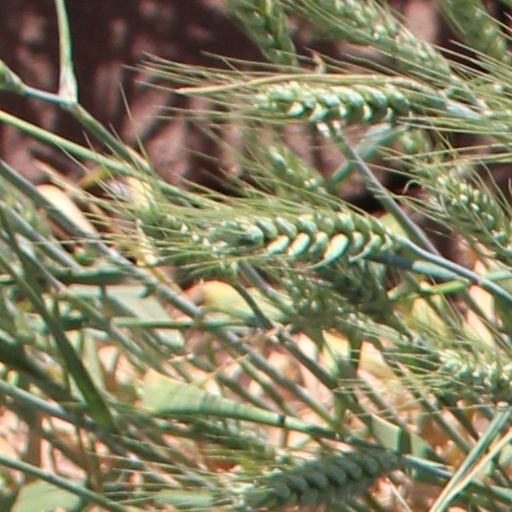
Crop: wheat